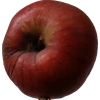
Label: Apple 17